Flora Mure-Campbell, Marchioness of Hastings

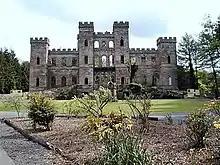
Loudoun Castle

Flora Mure-Campbell, Marchioness of Hastings and 6th Countess of Loudoun (1780 – 8 January 1840) was a British peer, the second daughter of James Mure-Campbell, 5th Earl of Loudoun and Lady Flora Macleod.